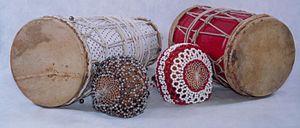
Le terme Afro-Brésiliens désigne les habitants noirs du Brésil, lesquels sont généralement des descendants d’esclaves originaires d’Afrique. Ce terme n’est pas d’un usage très répandu au Brésil même, où constructions et classifications sociales reposent sur l’apparence plutôt que sur l’ascendance réelle ; les personnes présentant des traits africains visibles, en particulier une peau sombre, sont généralement nommés negros ou, moins communément, pretos. Les membres d’un autre groupe de population, les pardos, sont susceptibles également de posséder une ascendance africaine, à des degrés divers. En fonction des circonstances, ceux dont les traits africains sont plus patents seront souvent catalogués par les autres comme negros, et par conséquent tendront à s’identifier eux-mêmes comme tels, au contraire de ceux chez qui ces traits sont plus discrets. Il importe de noter du reste que les termes pardo et preto sont peu usités en dehors du domaine des recensements statistiques, et que la société brésilienne dispose d’une panoplie de mots pour caractériser les personnes d’origine raciale mixte.